Japanese castle

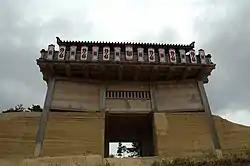
The reconstructed western gate of Ki castle

The first fortifications in Japan were hardly what one generally associates with the term "castles". Made primarily of earthworks, or rammed earth, and wood, the earliest fortifications made far greater use of natural defences and topography than anything human-made. These "kōgoishi" and "chashi" (チャシ, for Ainu castles) were never intended to be long-term defensive positions, let alone residences; the native peoples of the archipelago built fortifications when they were needed and abandoned the sites afterwards.